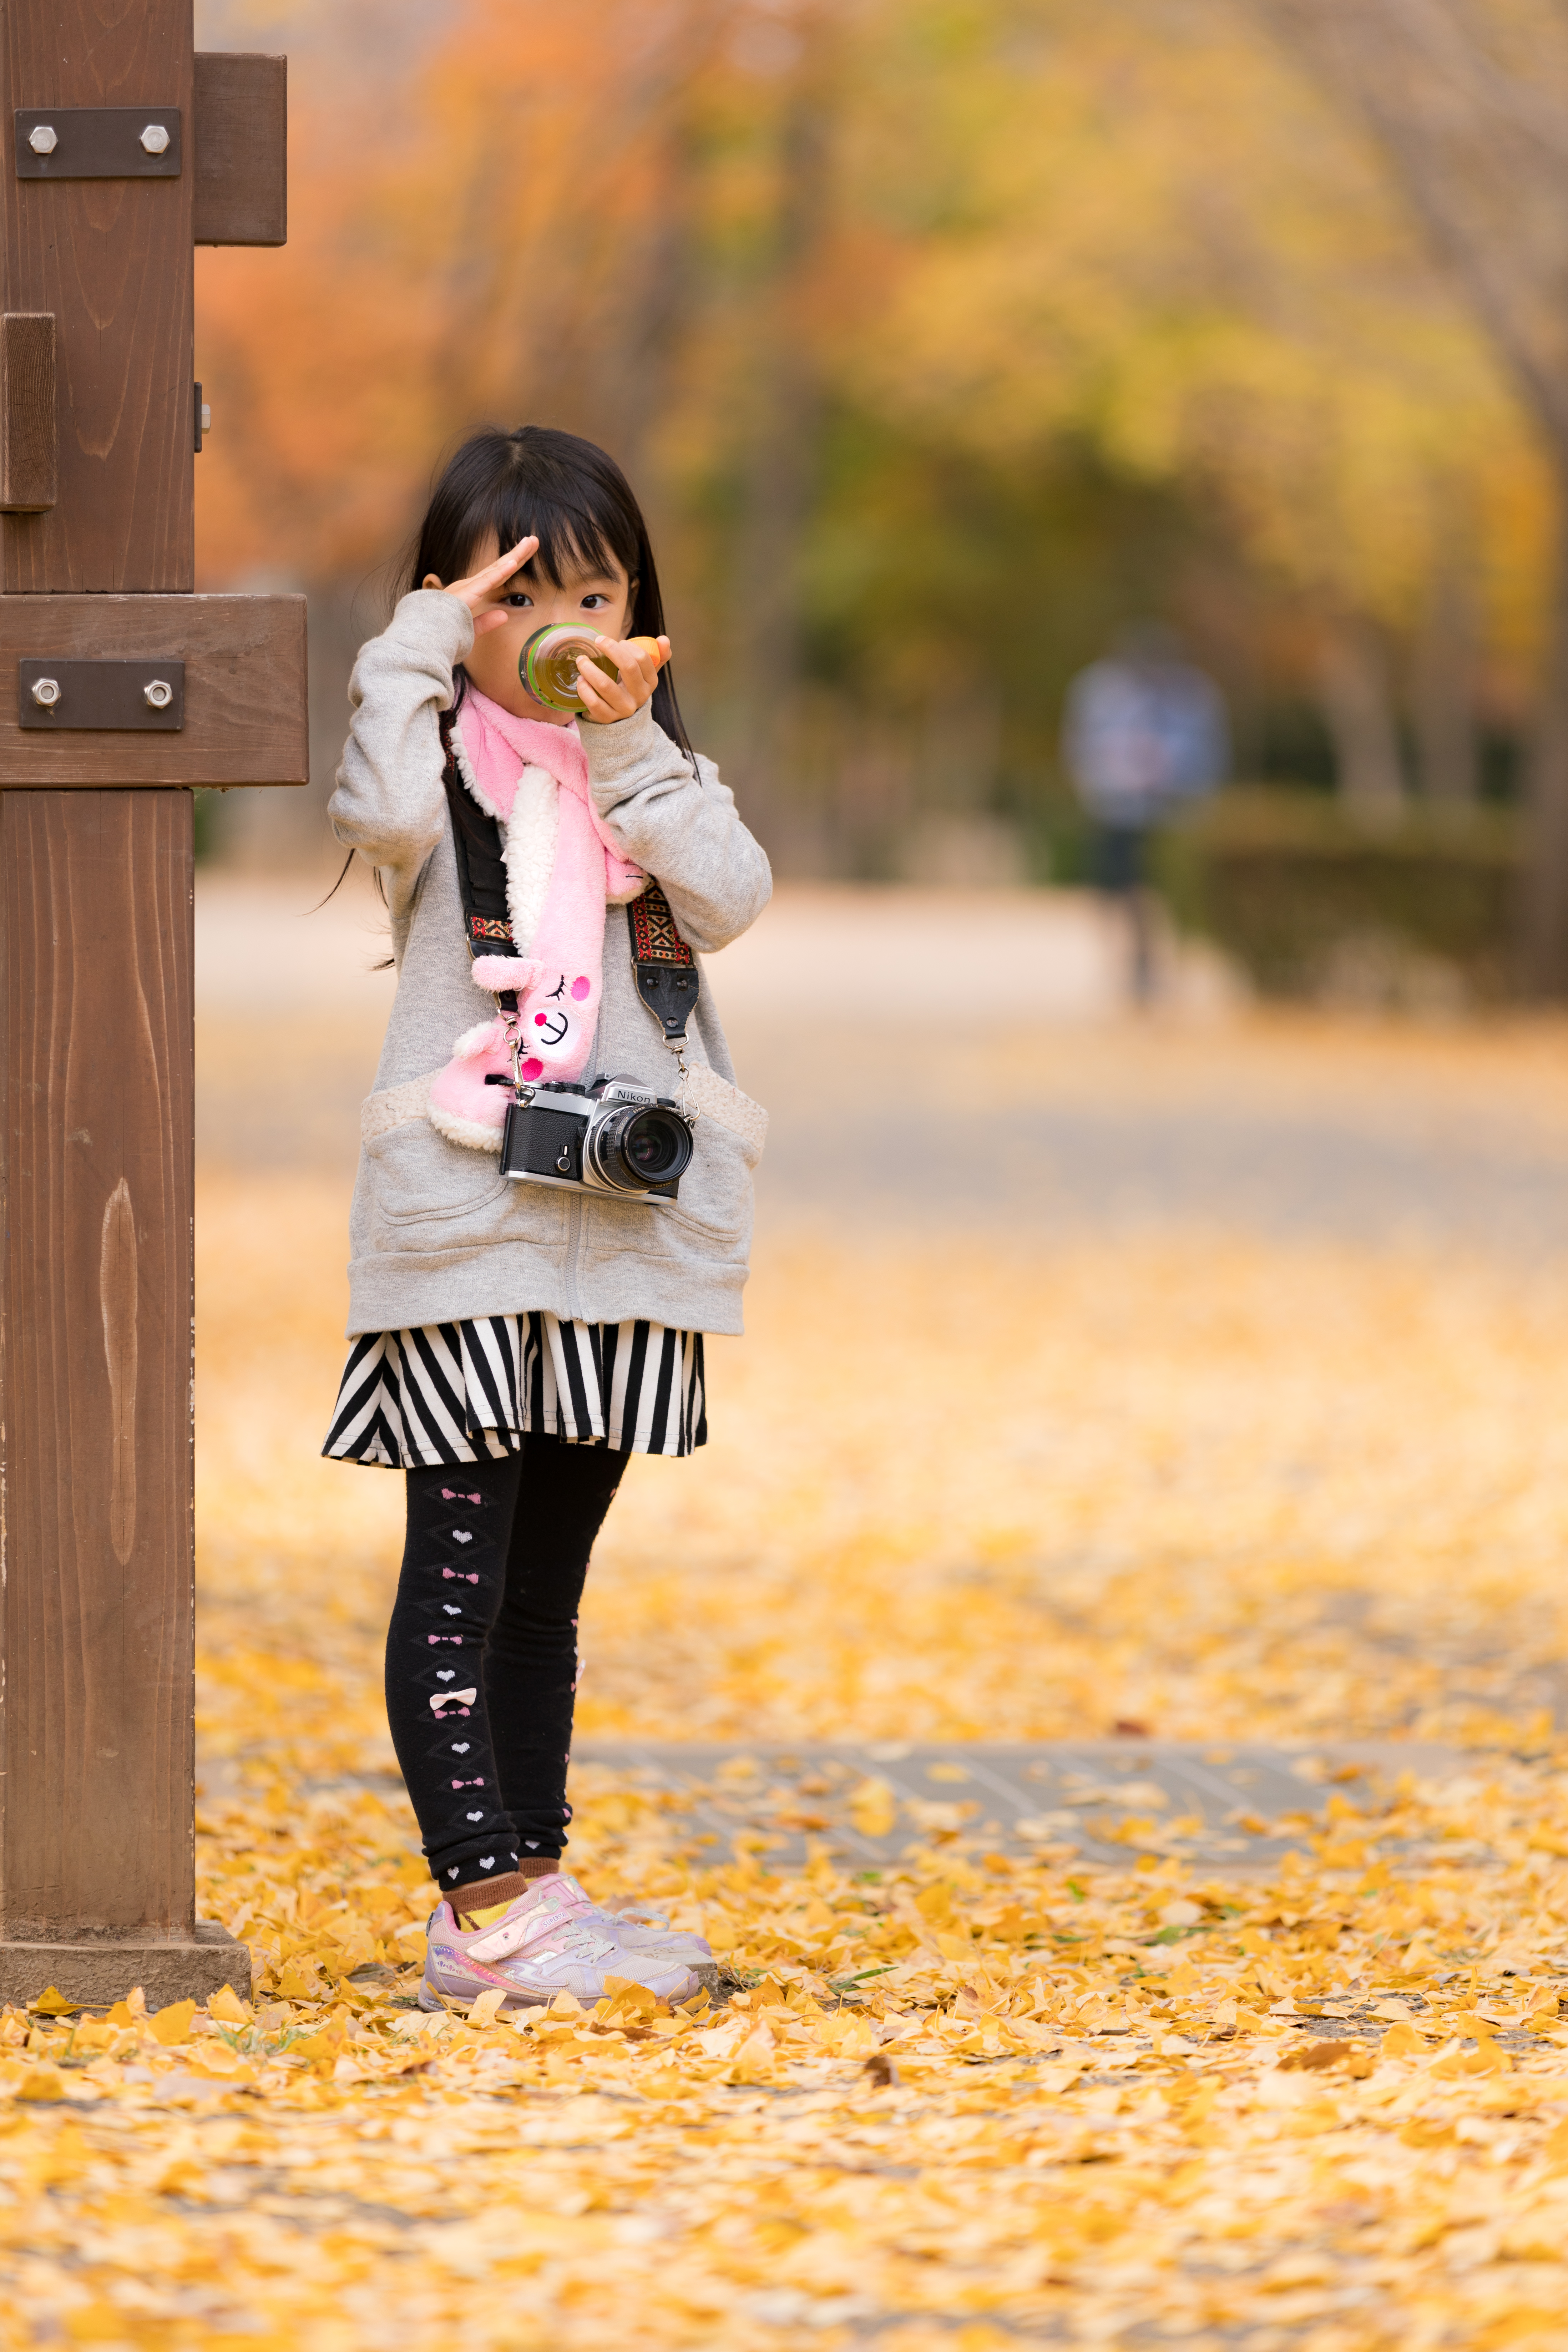
girl, photograph, street fashion, beauty, autumn, snapshot, yellow, leaf, photography, leg, tree, outerwear, black hair, leggings, plant, happy, tights, long hair, fur, winter, child